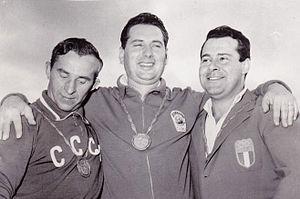
Viktor Shamburkin, né le 23 décembre 1926 à Iaroslavl, est un tireur sportif soviétique puis russe.